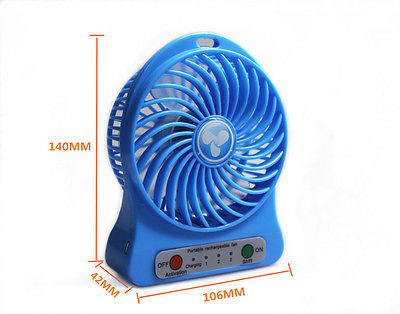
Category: fan